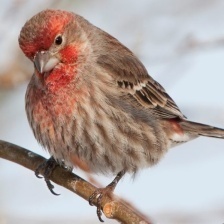
Species: HOUSE FINCH
Scientific name: HAEMORHOUS MEXICANUS
ImageNet parent category: house_finch